Districts of Turkey

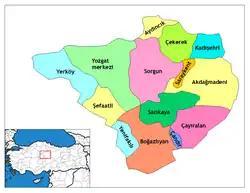
Districts of Yozgat

The following population data is based on the 2024 census. The list is sorted from highest to lowest population. According to the results of the Local Elections of March 31, 2024, Mayors are listed with their parties.